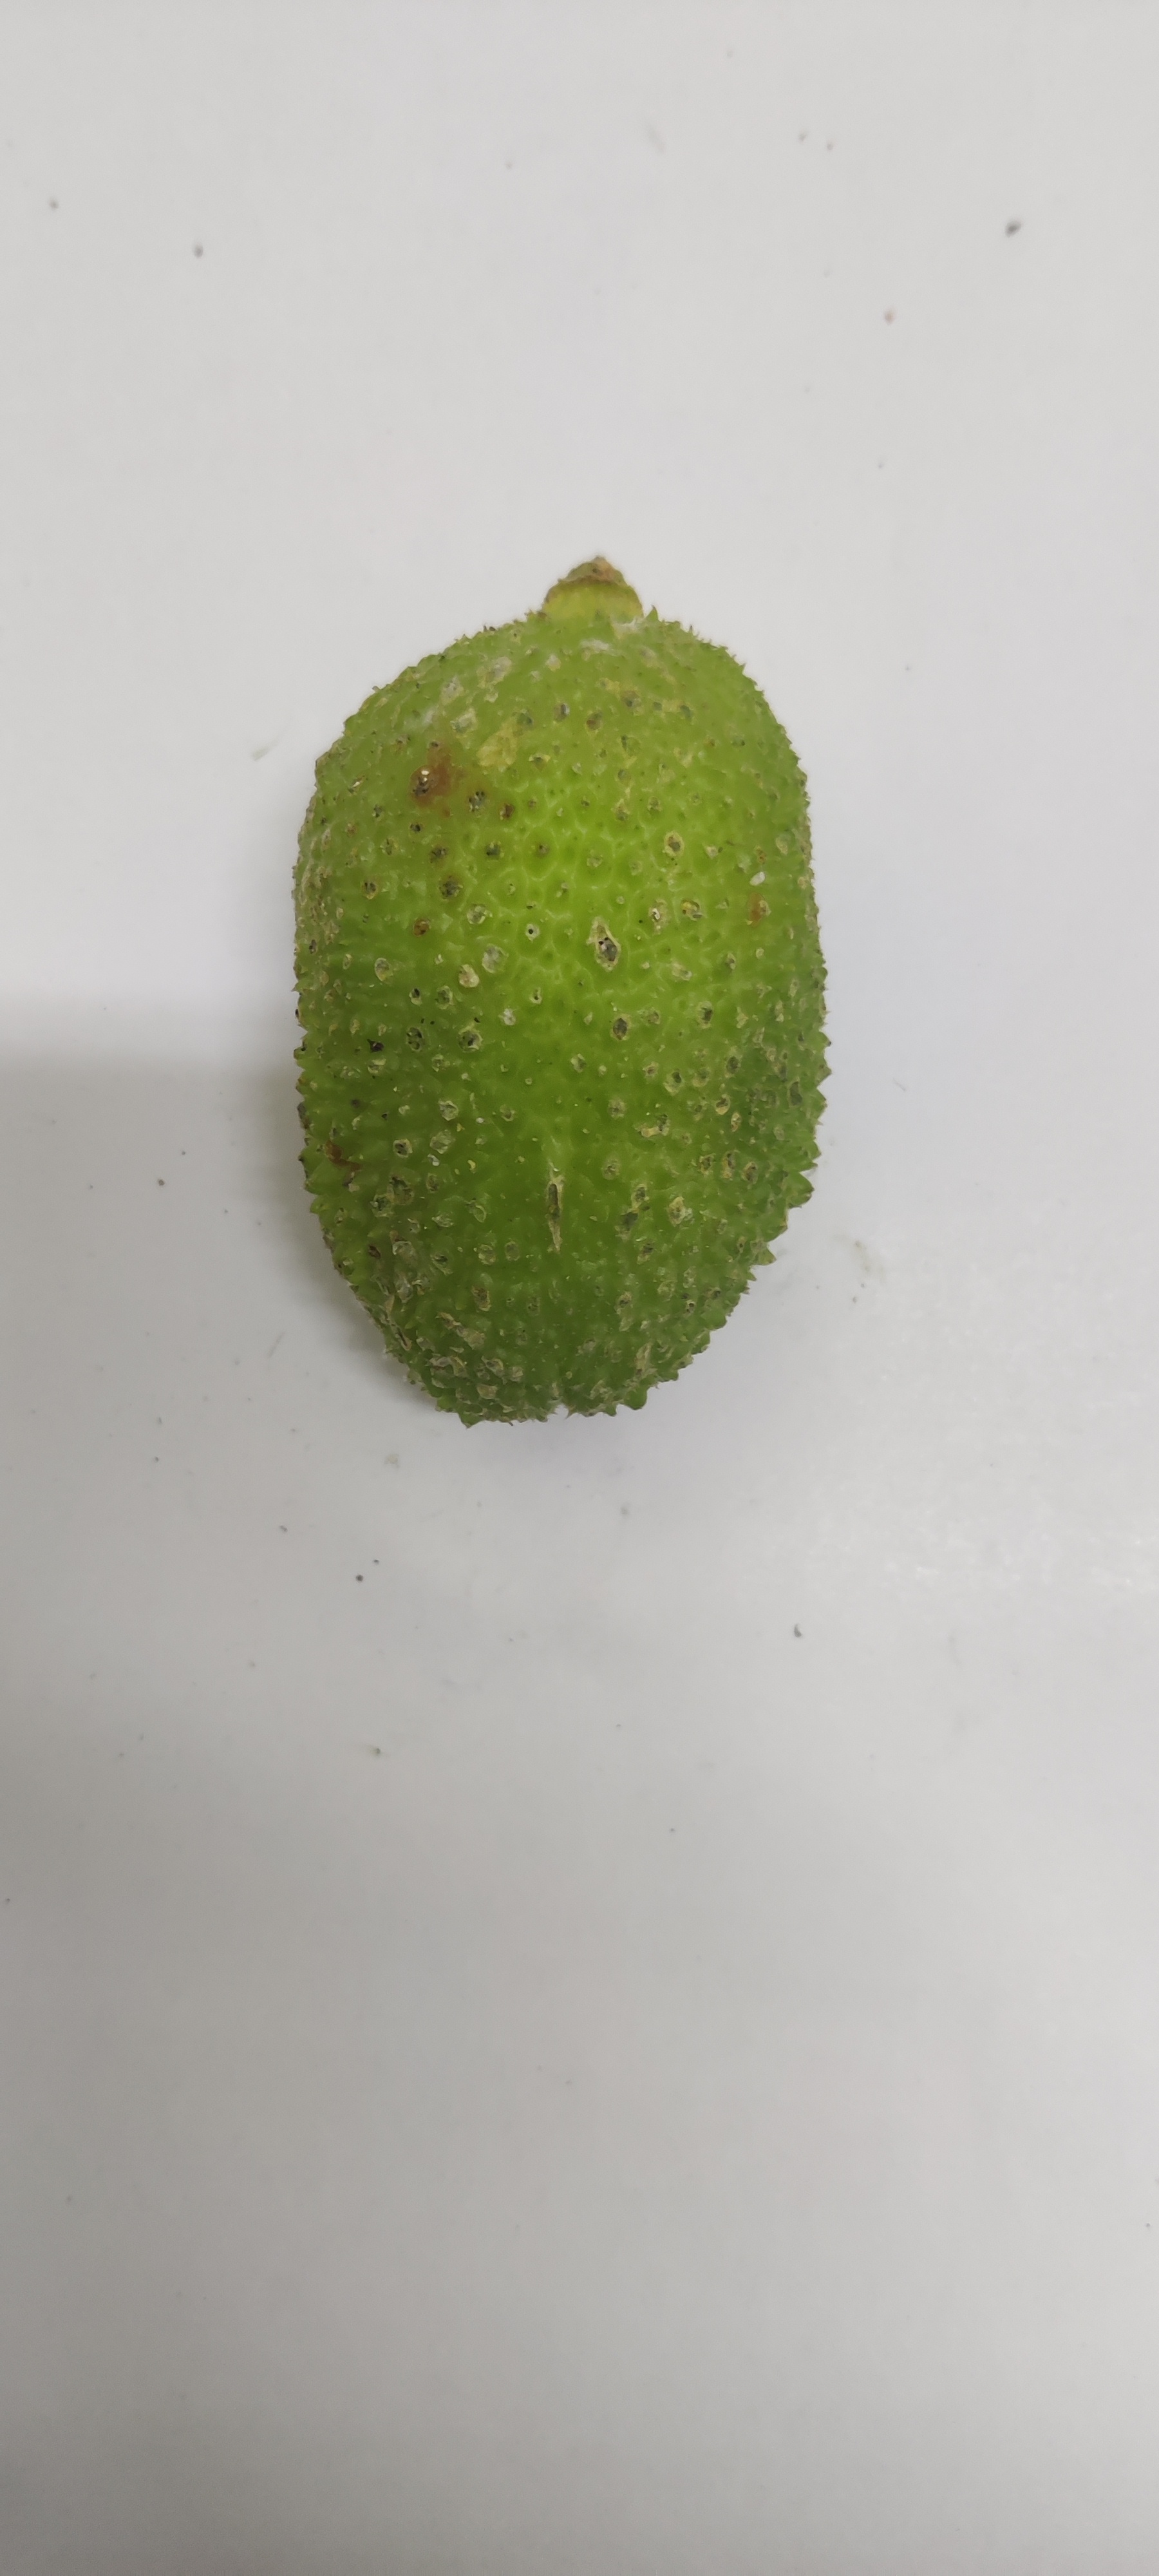
Crop: Spiny Gourd
Condition: Severely Damaged